Burks House (Merryville, Louisiana)

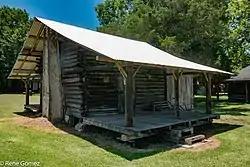

Burks House, is a log cabin with a mud-daub chimney built in 1883. The house is typical of those built in the 19th century when the area was officially open to homesteading.